Atmosphere of Uranus

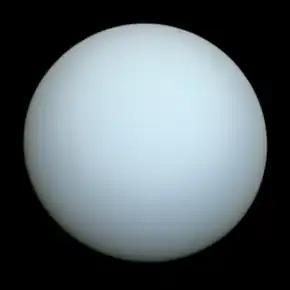
A whitish blue spherical planet against the black background of space

The atmosphere of Uranus is composed primarily of hydrogen and helium. At depth, it is significantly enriched in volatiles (dubbed "ices") such as water, ammonia, and methane. The opposite is true for the upper atmosphere, which contains very few gases heavier than hydrogen and helium due to its low temperature. Uranus's atmosphere is the coldest of all the planets, with its temperature reaching as low as 49 K.